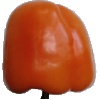
Label: orange_pepper